History of roads in Ireland

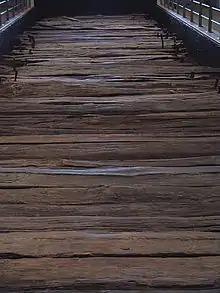
Section of the Corlea Trackway on display at Corlea Trackway Visitors Centre, Kenagh, County Longford

According to an entry in the Annals of the Four Masters for AD 123, there were five principal highways leading to Tara in Early Medieval Ireland. The entry in the Annals claims that these routes were 'discovered' at the birth of Conn of the Hundred Battles: